Tarrabool Lake – Eva Downs Swamp System

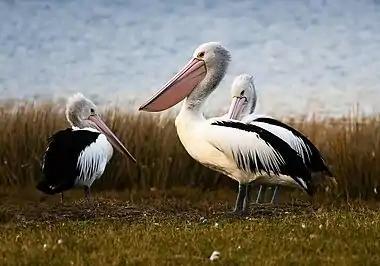
The wetlands are important as a breeding site for Australian pelicans

The Tarrabool Lake – Eva Downs Swamp System is an ephemeral wetland complex lying on the west of the Barkly Tableland region in the Northern Territory of Australia. It is listed on the DIWA wetland directory.